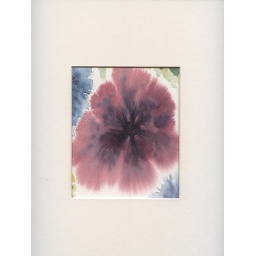
A fanciful flower in water colour (wet colour on wet paper). Summer 2010